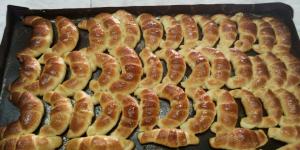
medialunas con masa brioche